John J. Feely

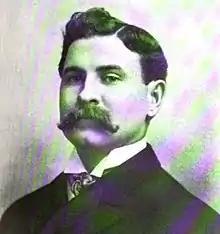

John Joseph Feely (August 1, 1875 – February 15, 1905) was a U.S. Representative from Illinois.